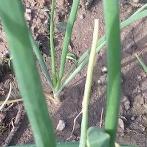
Crop: Onion
Condition: fusarium-d